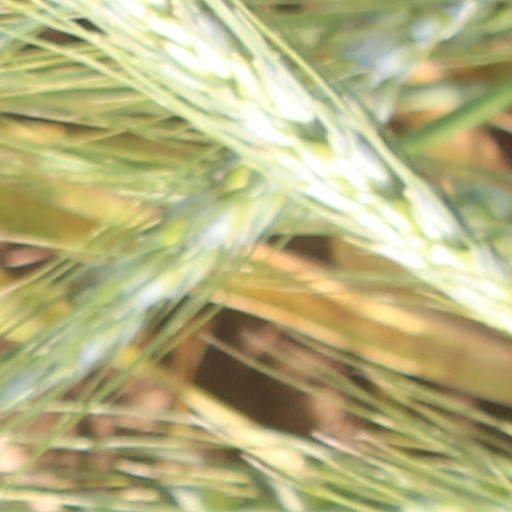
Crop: wheat